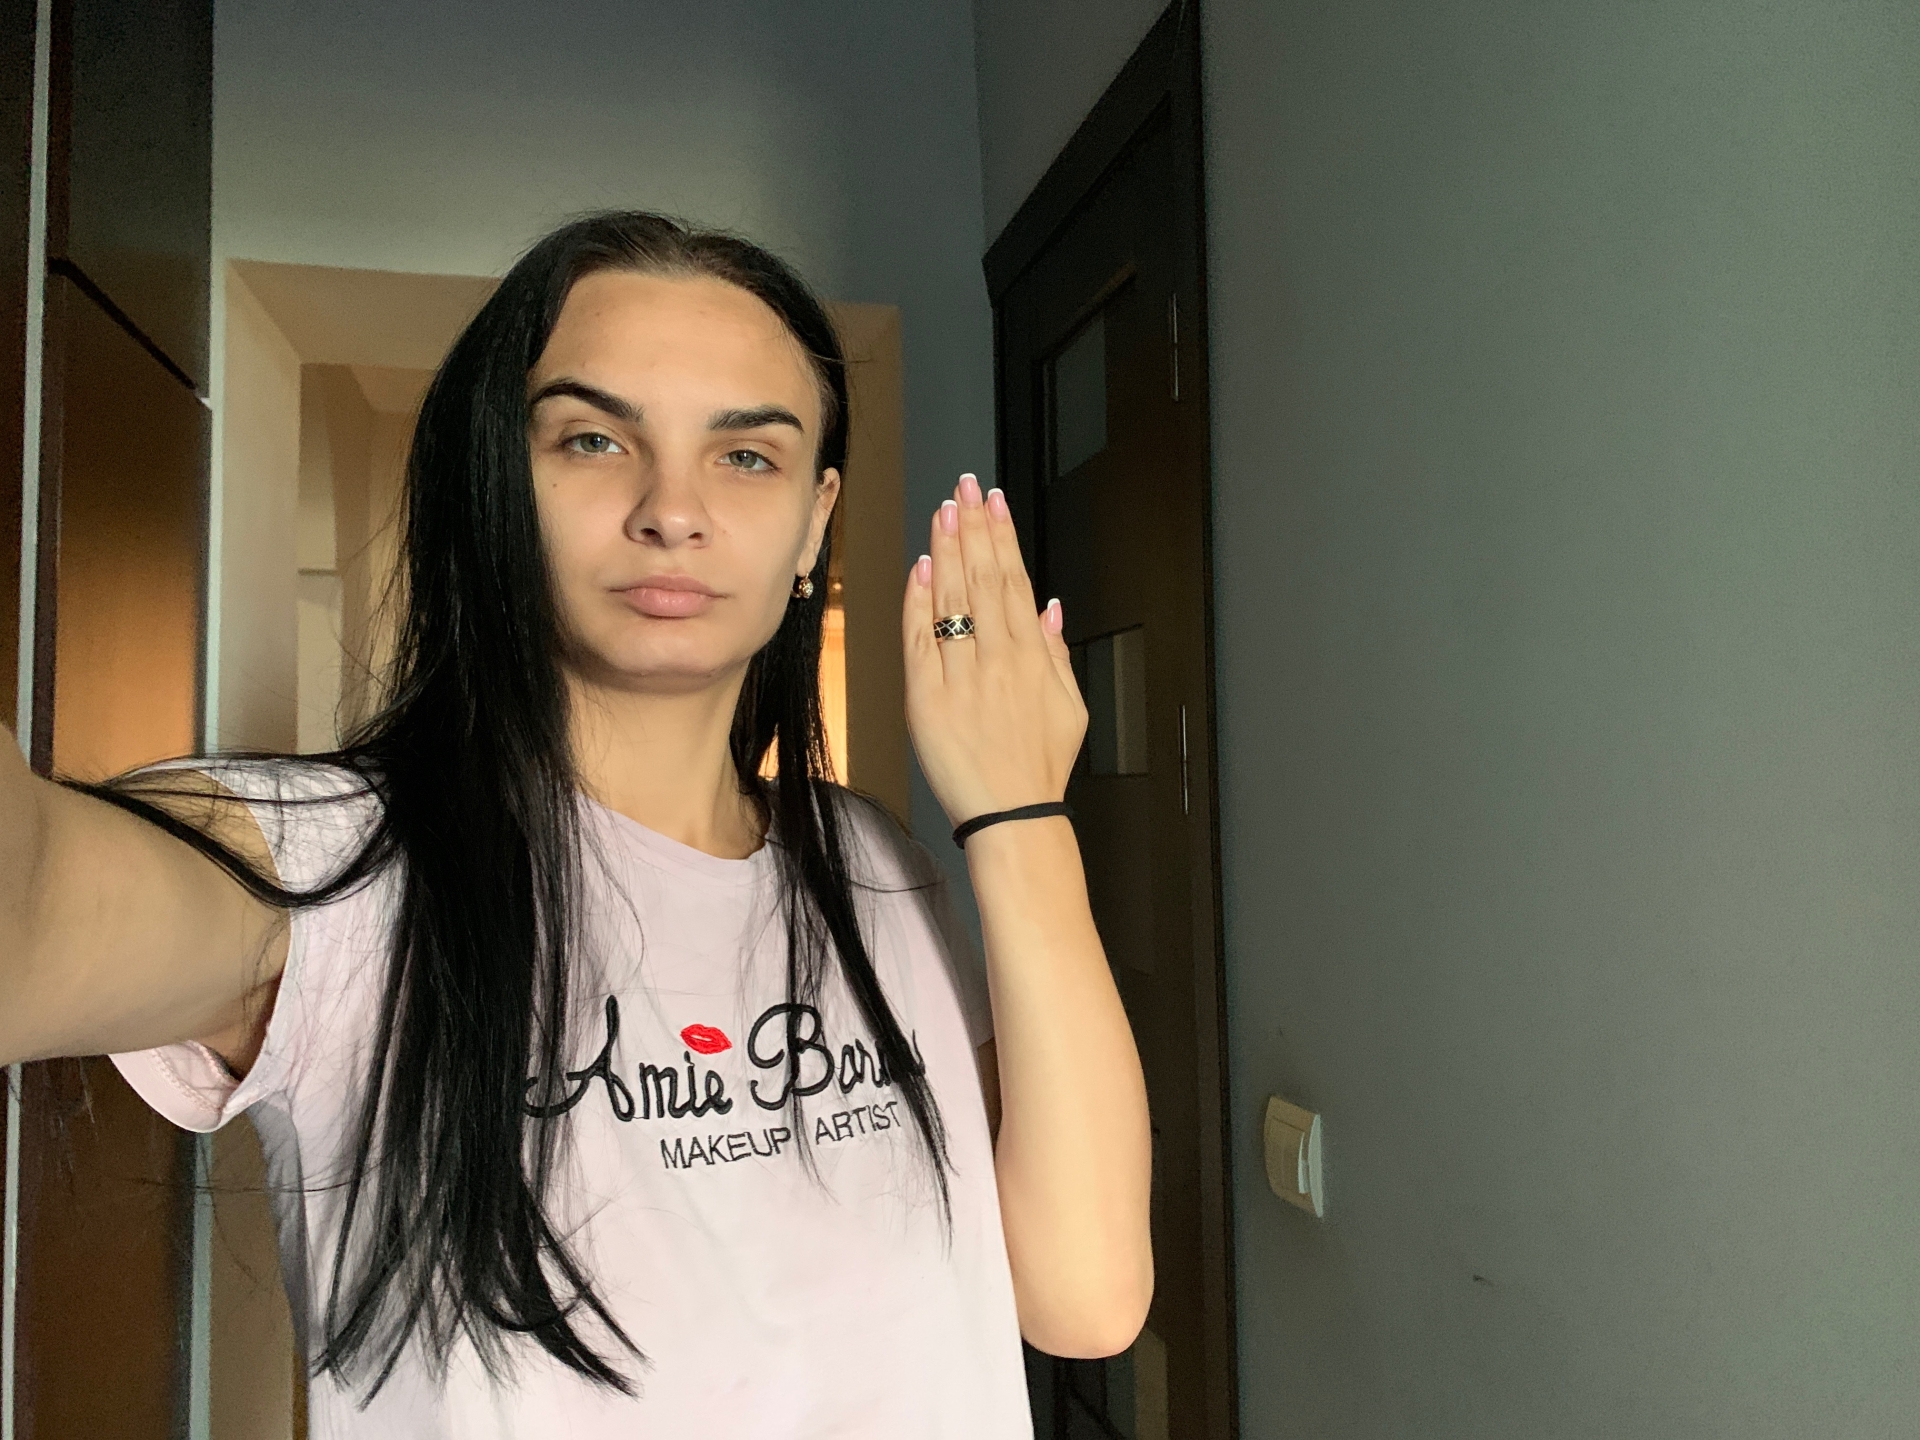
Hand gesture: stop_inverted